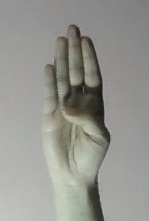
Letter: kaaf